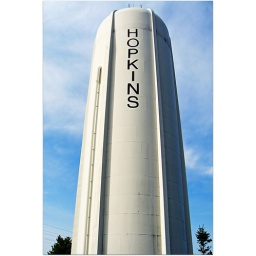
Unique water tower in Hopkins, Minnesota.